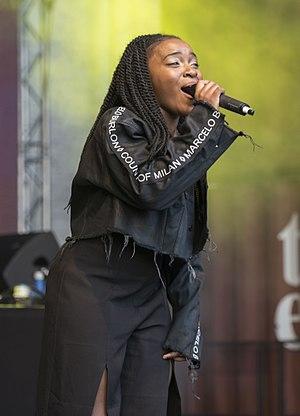
Ray BLK, de son vrai nom Rita Ekwere, est une chanteuse britannique née le 2 août 1993 au Nigeria.